Venkatagiri

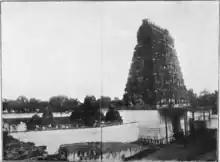
A Temple of Sree-Kasi-Viswanatha Swami at Venkatagiri.

Temples in Vekatagiri : Kashi Vishwanth Temple, Ramalingeswra Swami Temple, Prasanna Venkateswara Swami Temple, Poleramma Temple and Perumalla Swami Temple.